2011 D.C. United season

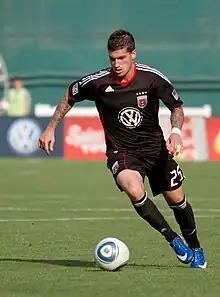
Santino Quaranta dribbling the ball during the international friendly against AFC Ajax

During the week of May 22, United had a bye week from league play, which allowed the club to schedule a home friendly against the defending Dutch champions, AFC Ajax of Amsterdam. The previous week, Ajax had tallied a 3–1 win over Twente to secure the Dutch title for an unprecedented 30th time, their first since 2004. The Amsterdamers notched an early strike in the 10th minute thanks to forward, and Serbian international, Miralem Sulejmani. The Black-and-Red managed to make up for the early setback thanks to a 58th-minute cross from Ngwenya to newly drafted Blake Brettschneider, leveling the match at one apiece. However, the match ended in Ajax's favor over United as the Amsterdammers tallied a final goal in the 87th minute courtesy of midfielder Vurnon Anita.